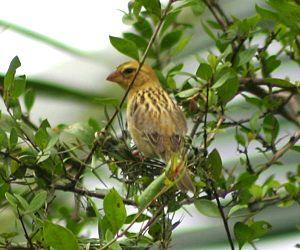
Le Tisserin doré est une espèce de passereaux appartenant à la famille des Ploceidae.